List of wildlife of the Skagit River Basin

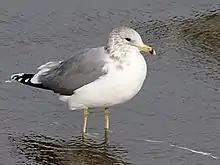
California gull

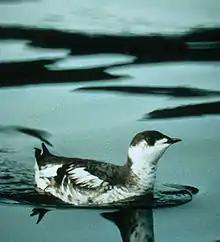
Marbled murrelet

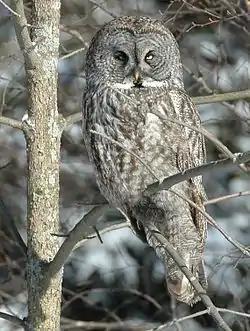
Great grey owl

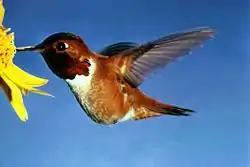
Rufous hummingbird

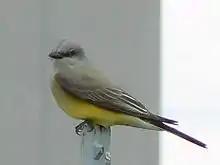
Western kingbird

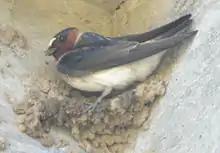
Cliff swallow

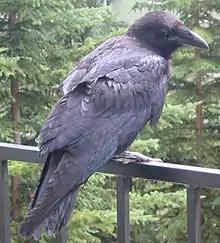
Common raven

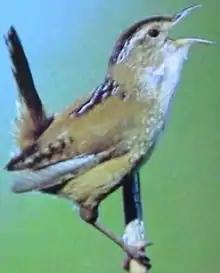
Marsh wren

Chickadees, nuthatches, creepers